Grim's Dyke

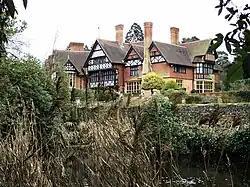
The main entrance

Grim's Dyke (sometimes called Graeme's Dyke until late 1891) is a house and estate in Harrow Weald, in northwest London, England. The house was built from 1870 to 1872 by Richard Norman Shaw for painter Frederick Goodall and named after the nearby prehistoric earthwork known as Grim's Ditch. It was converted into a hotel, Grim's Dyke Hotel, in 1970.